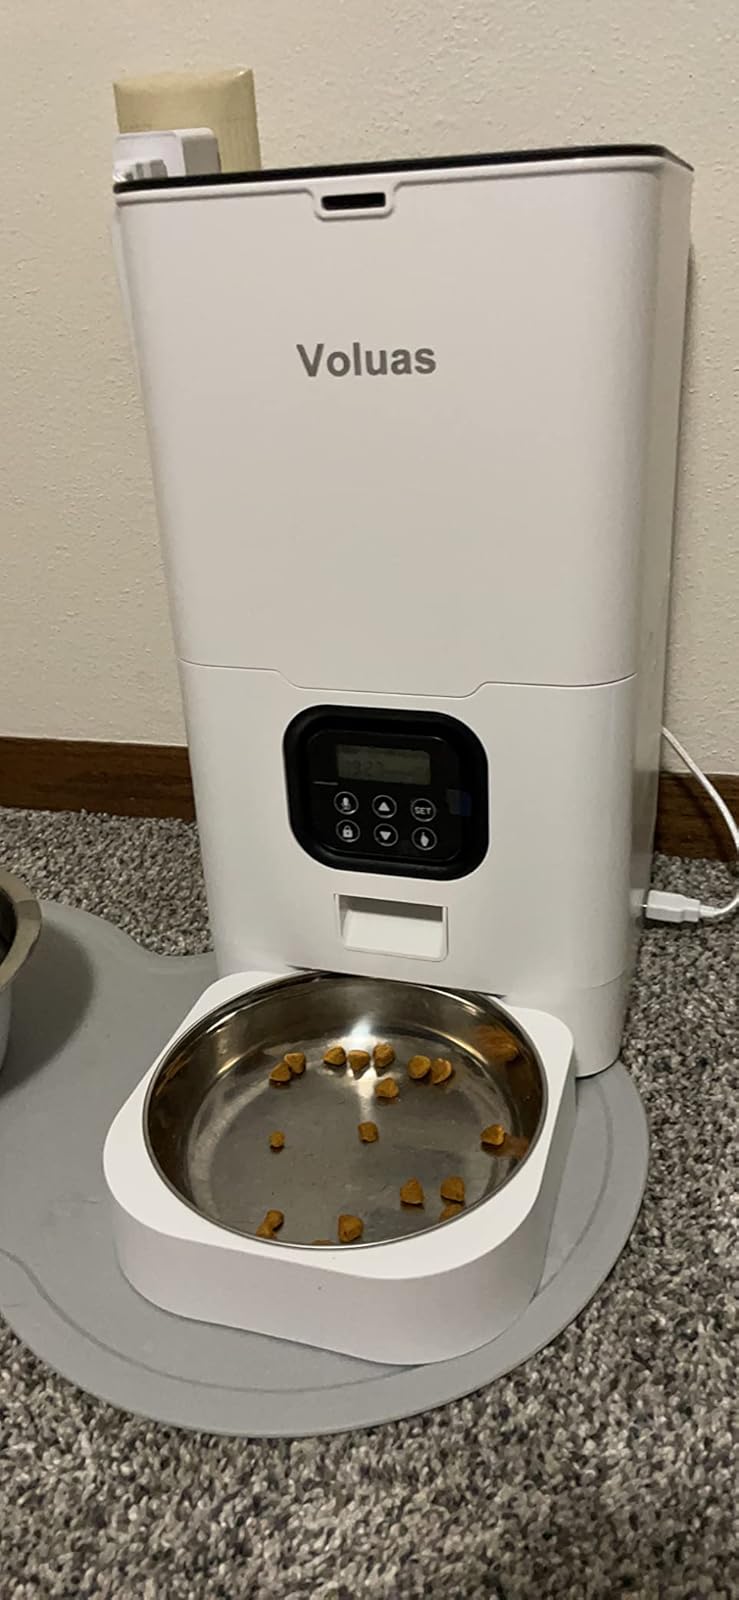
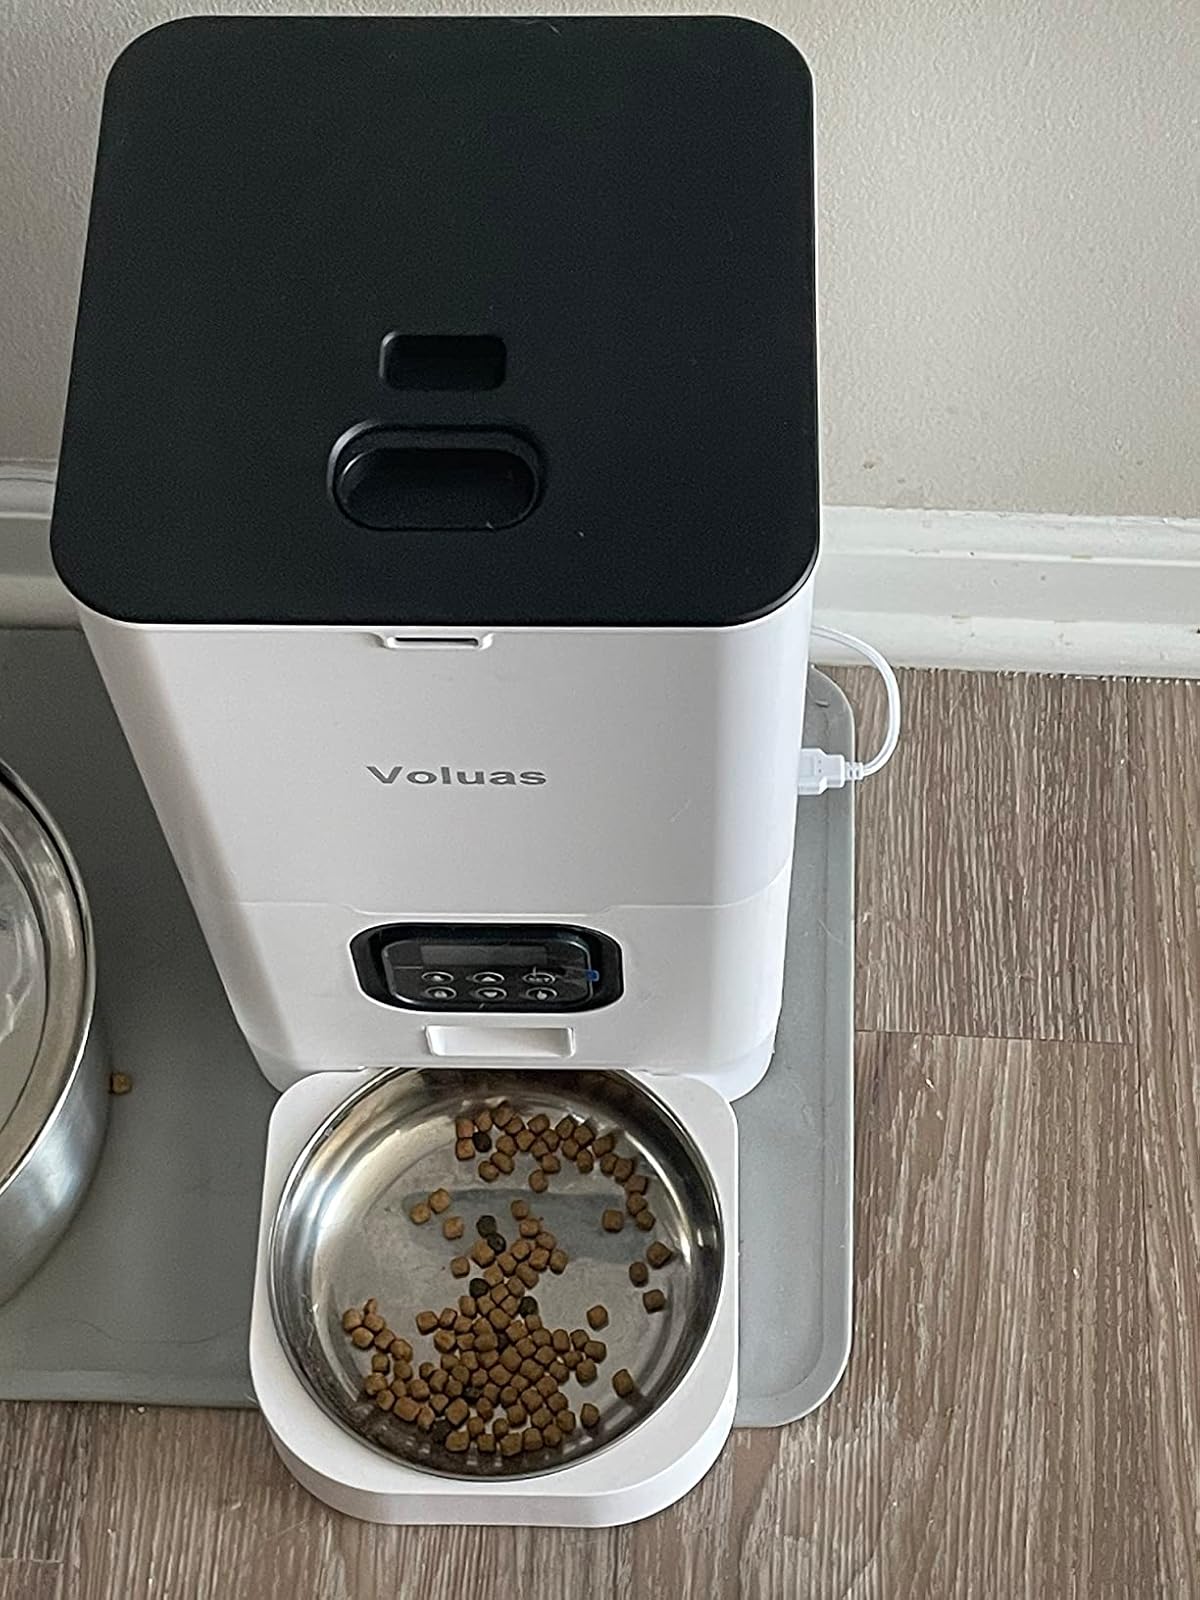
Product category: items_feeder
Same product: yes